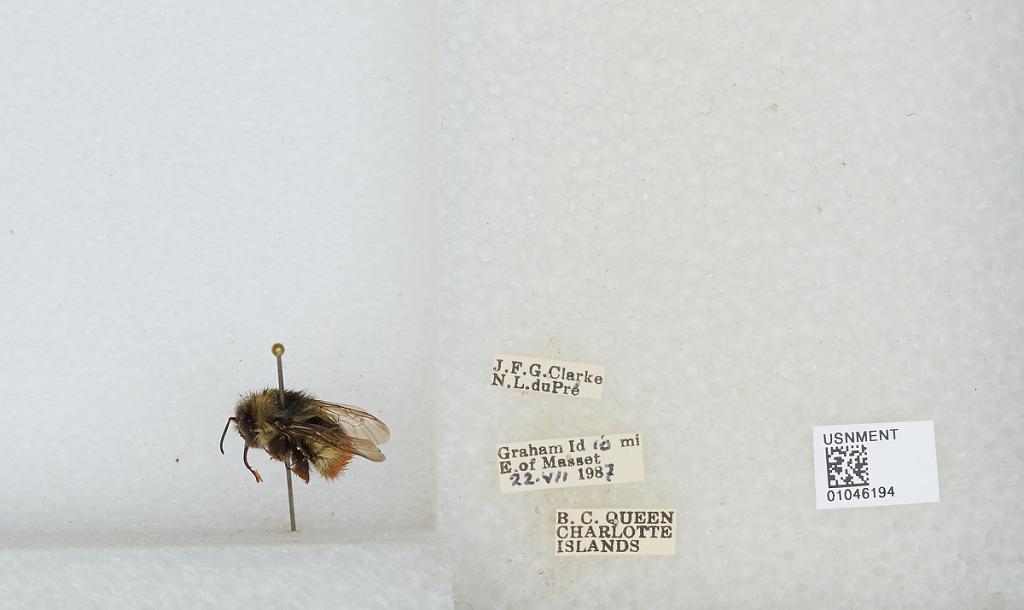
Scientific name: Bombus sp.
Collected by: J. Clarke & N. duPre
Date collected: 1987-7-22
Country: Canada
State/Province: British Columbia
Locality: Graham Island 10 miles east of Masset, Queen Charlotte Islands
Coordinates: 54.0164, -131.904